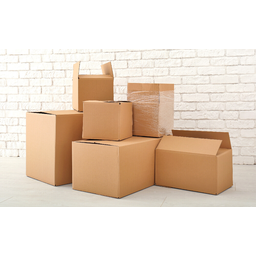
Label: cardboard